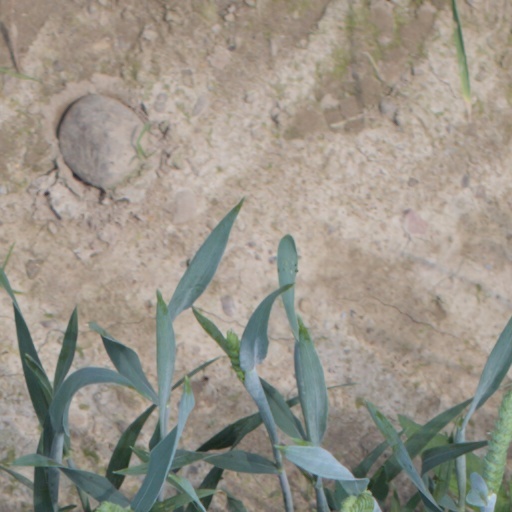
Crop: wheat